Bert Leatherbarrow

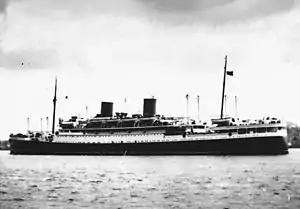
StateLibQld 1 170635 Rangitiki (ship)

On September 17 Devonport played Marist in the Stormont Shield match. Devonport lost 15 to 8 with the play having to be stopped for a while during the second half when Leatherbarrow was injured near the halfway line. His final game of the season for Devonport came against City on September 24. The game was between the two teams who secured the equal most championship points in the second round. Devonport lost 22-19 with Leatherbarrow said to have been an “honest grafter” with other forwards for the losers. When trailing 22-3 early in the second half he improved an attacking movement that led to Sowter scoring. Leatherbarrow was said to have been “perhaps the most outstanding” Devonport forward along with Hugh Simpson.